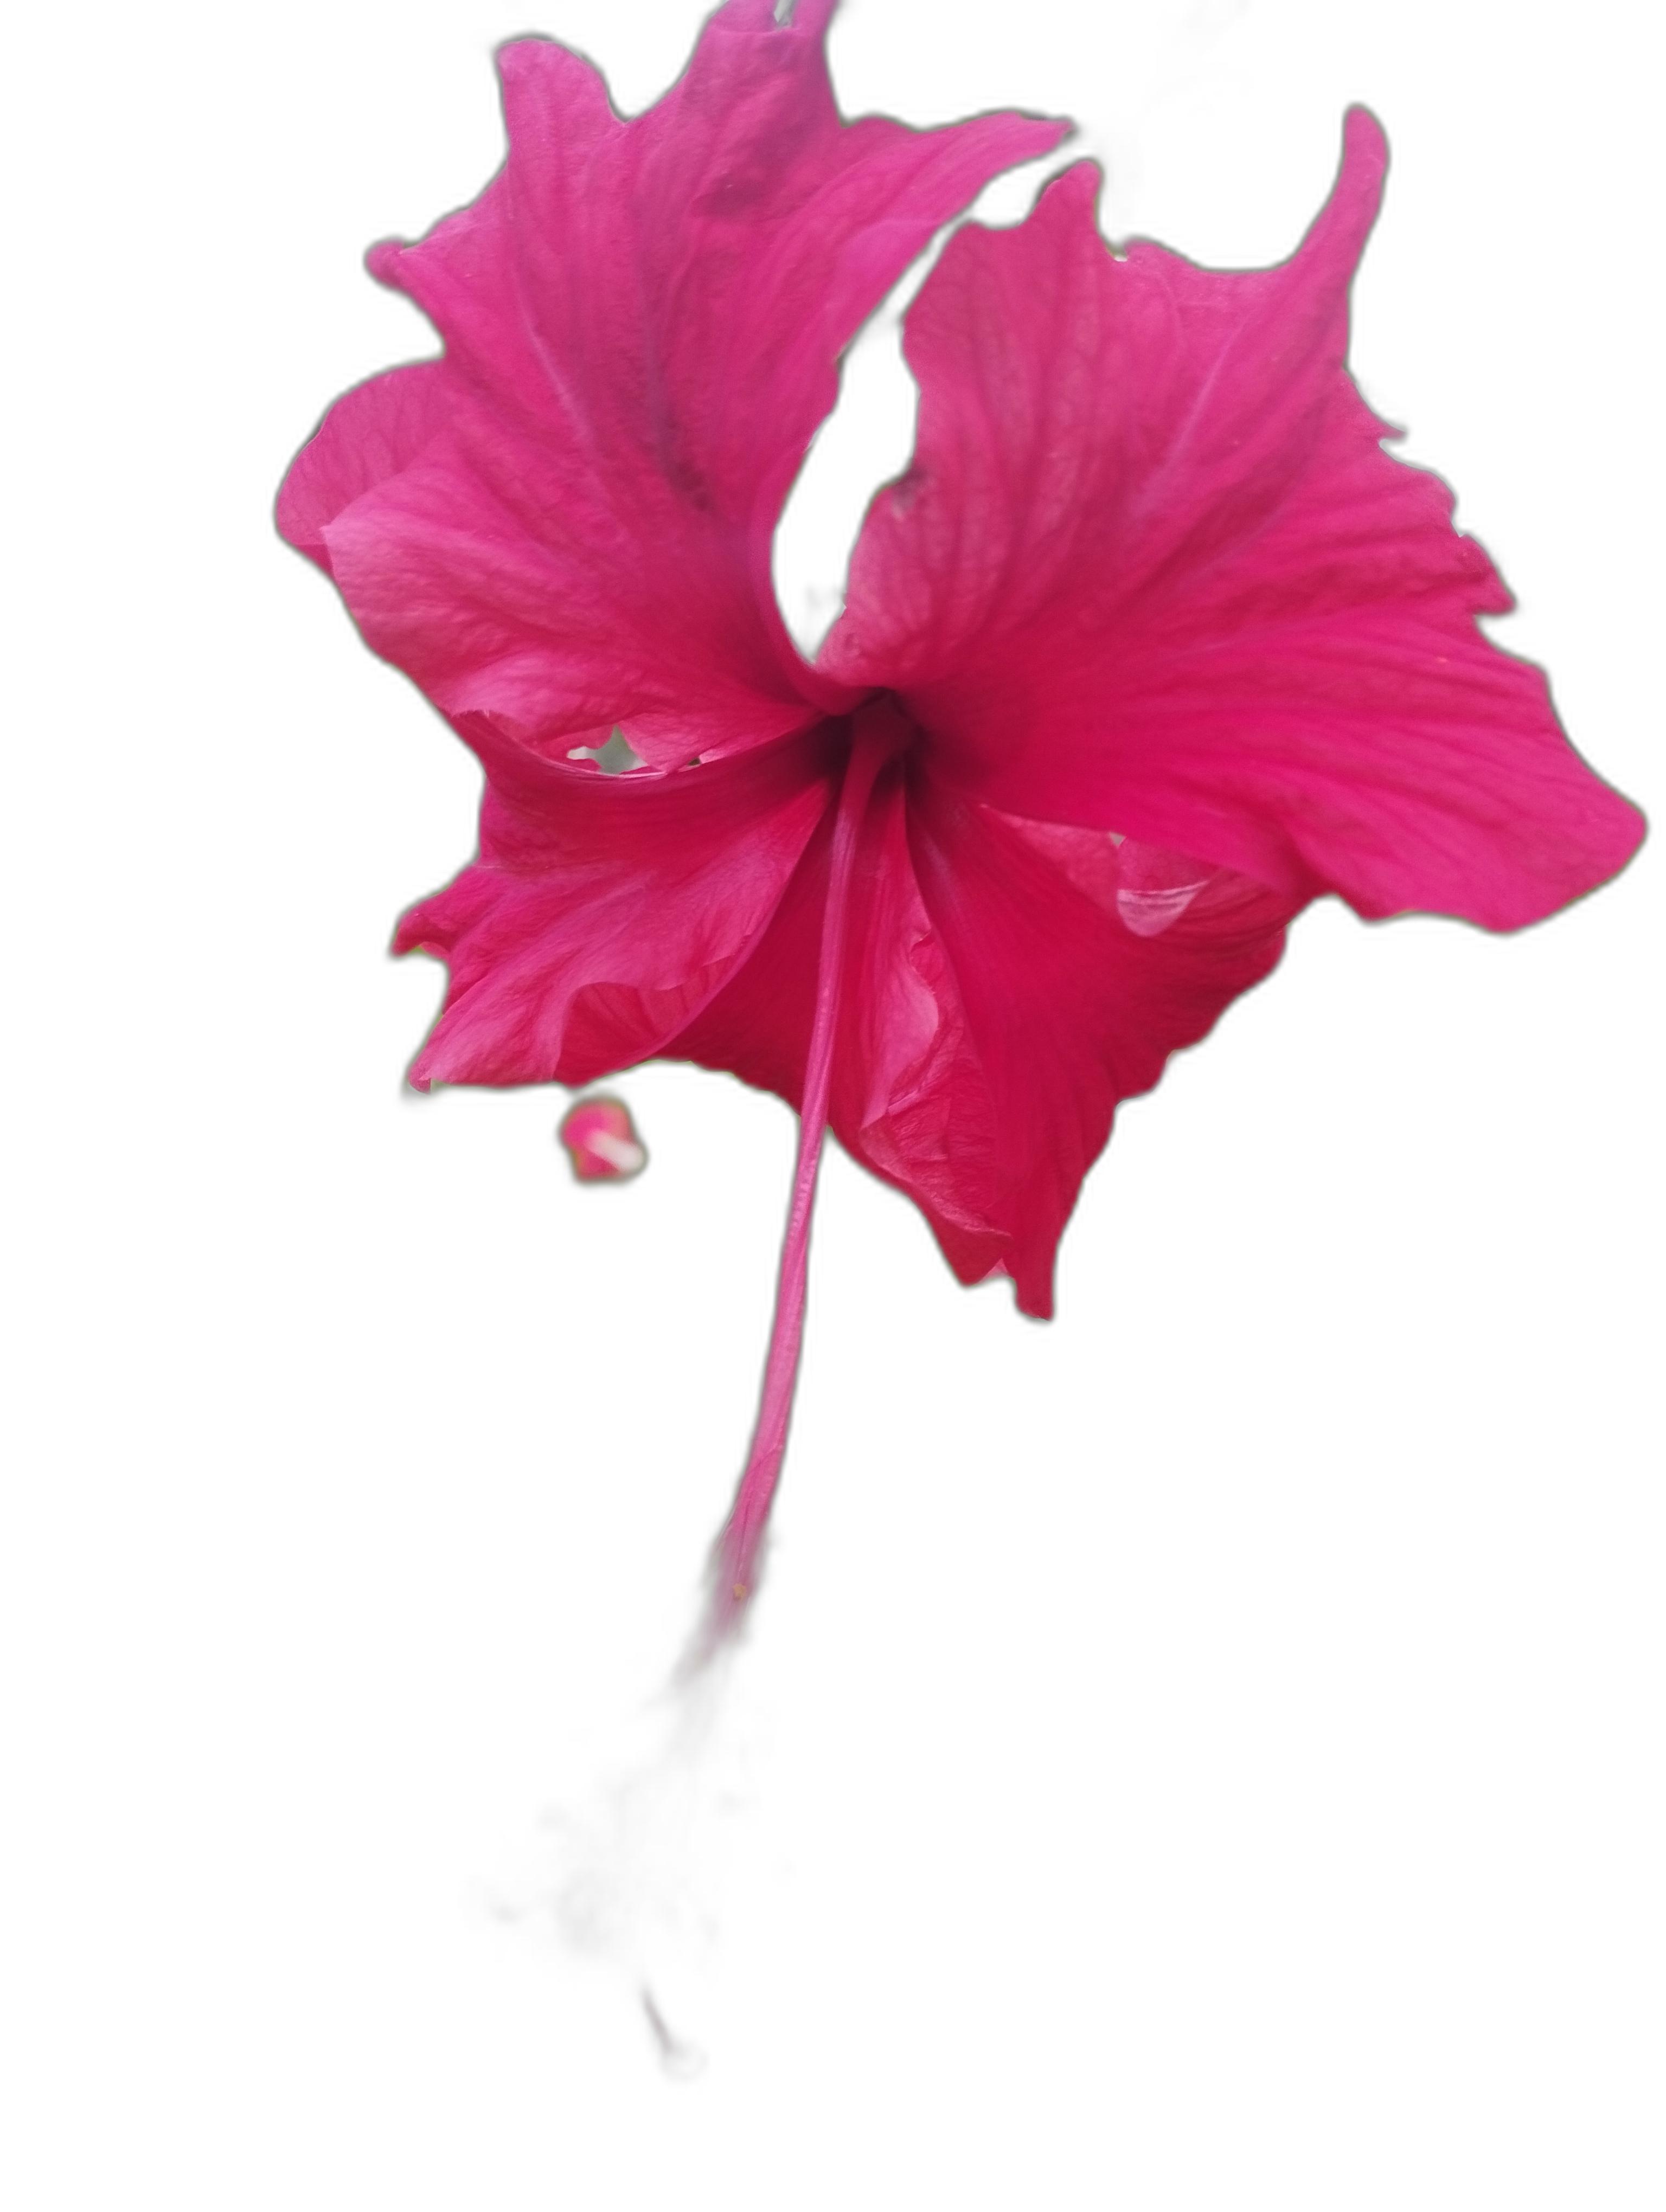
Label: Hibiscus